Hestvika

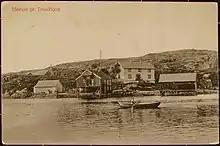
View of Hestvika (c. 1909)

The village has a population (2024) of 278 and a population density of .